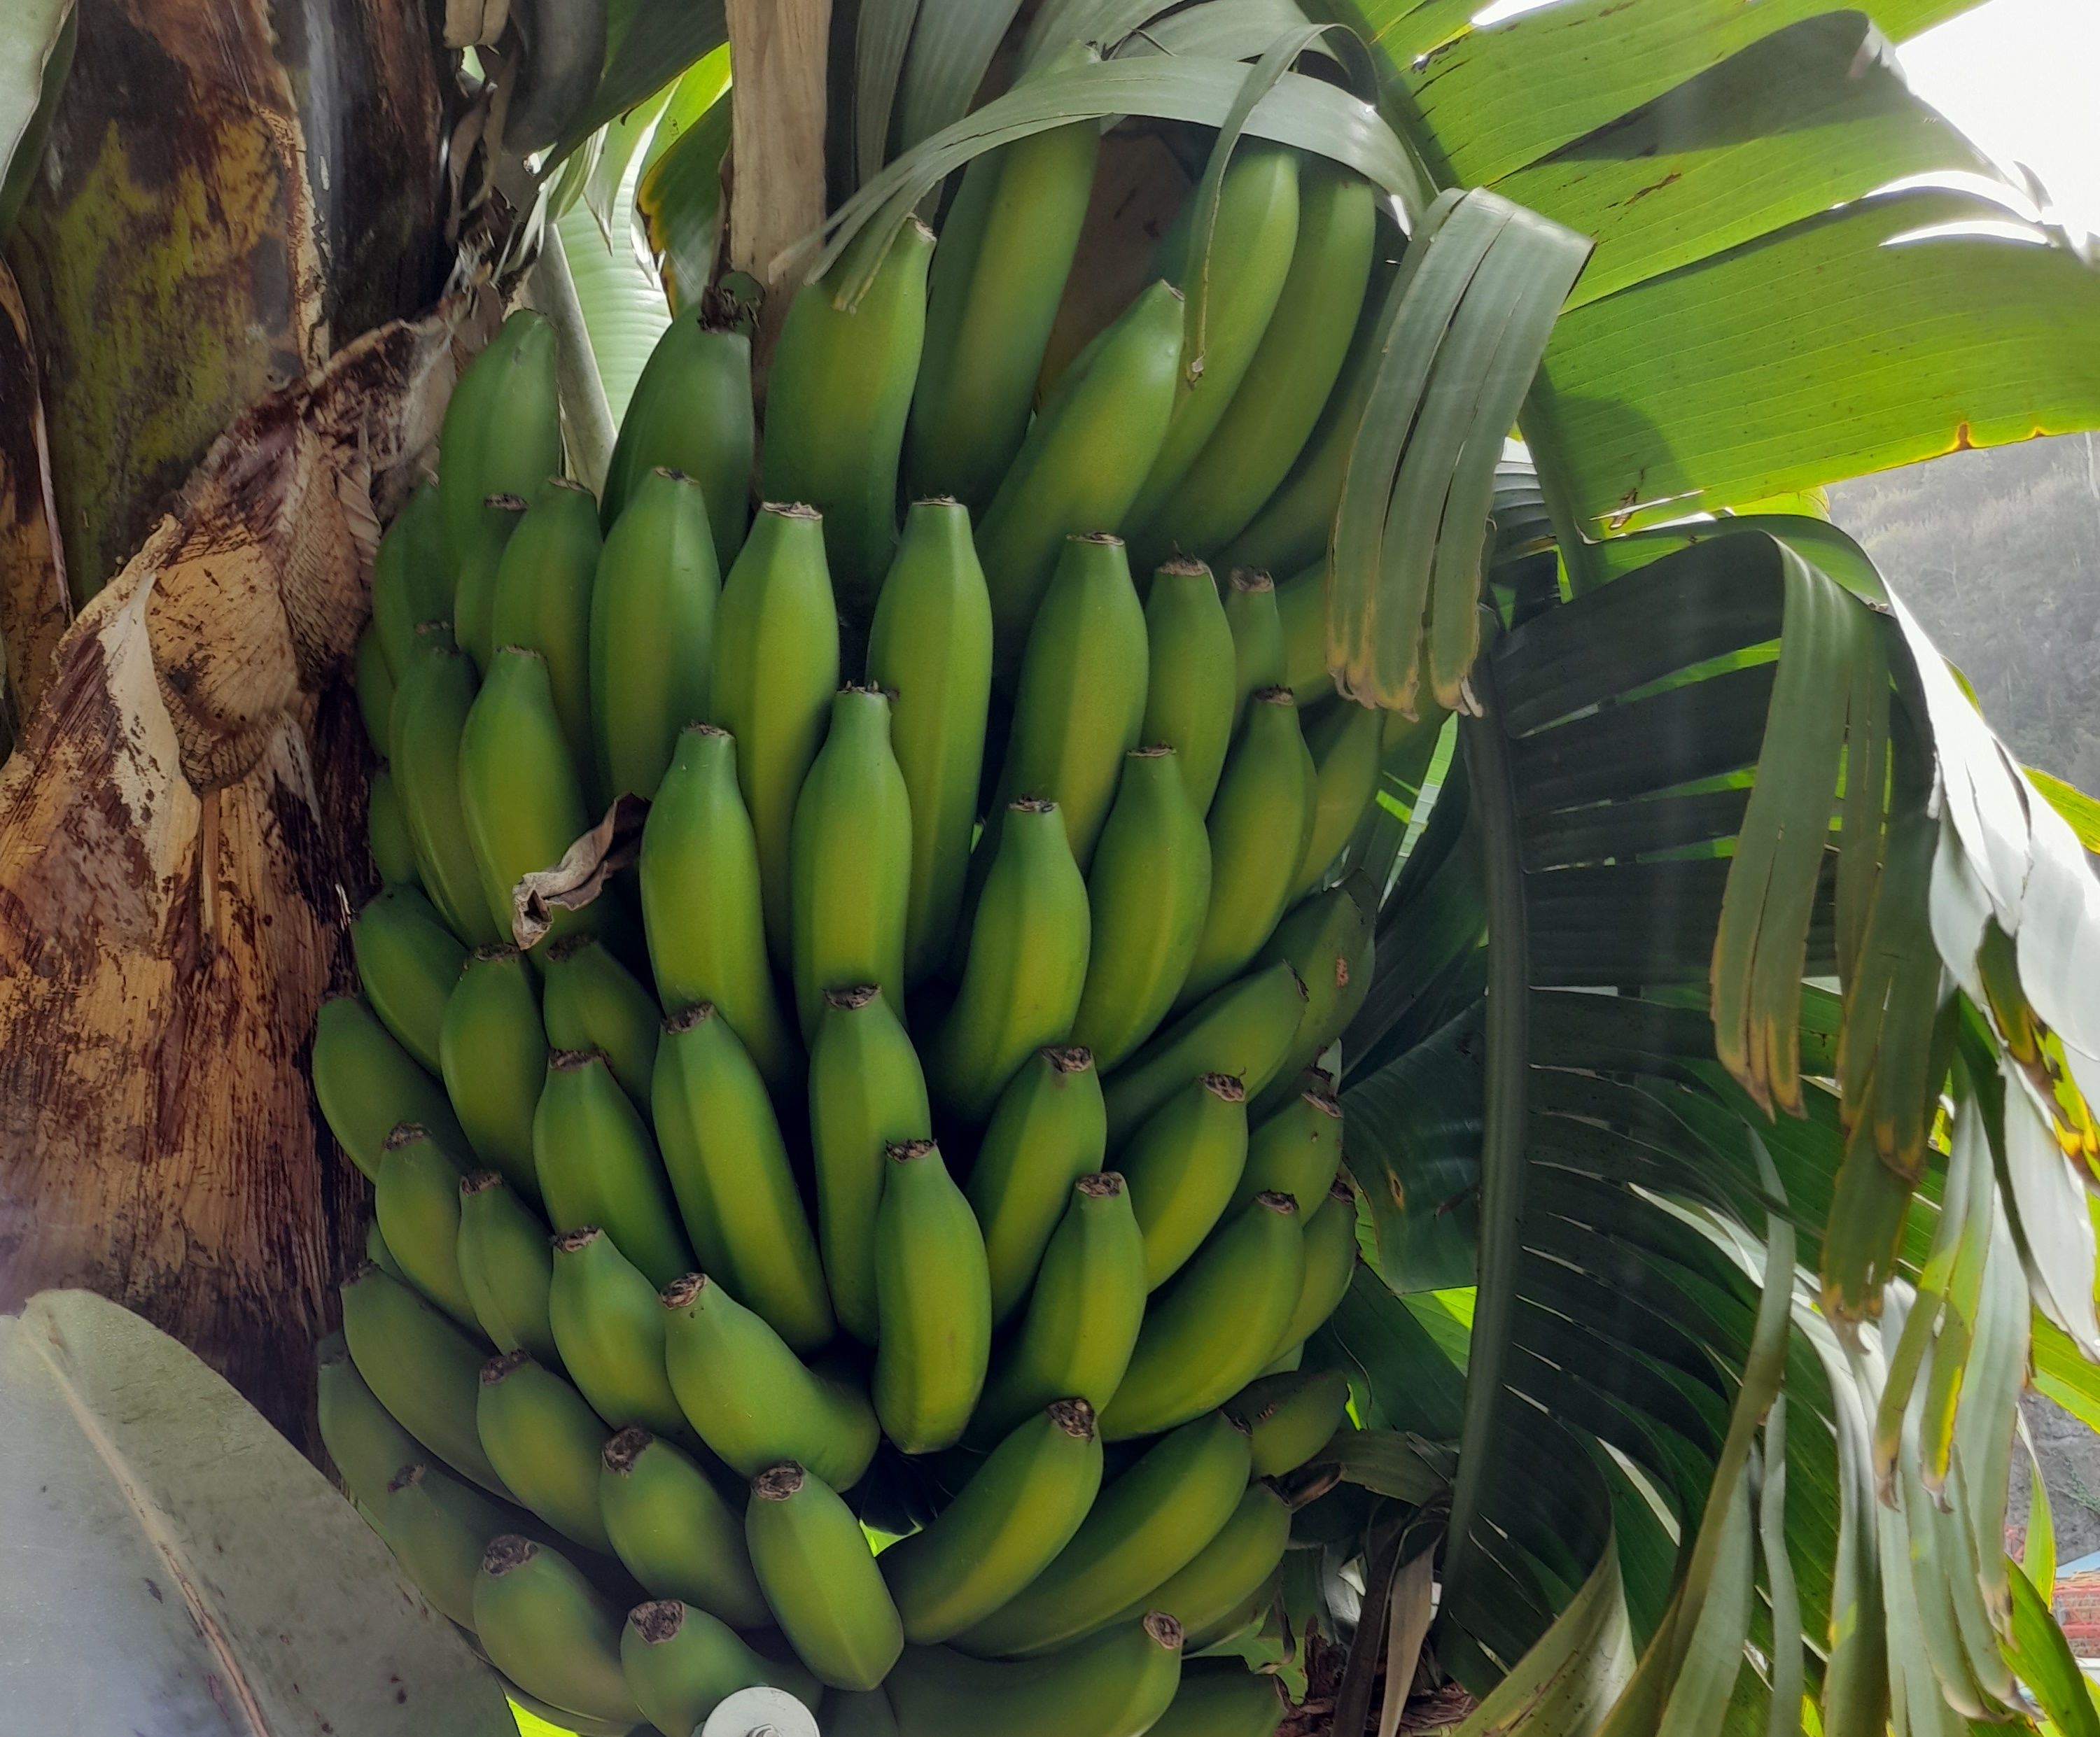
Label: Cut